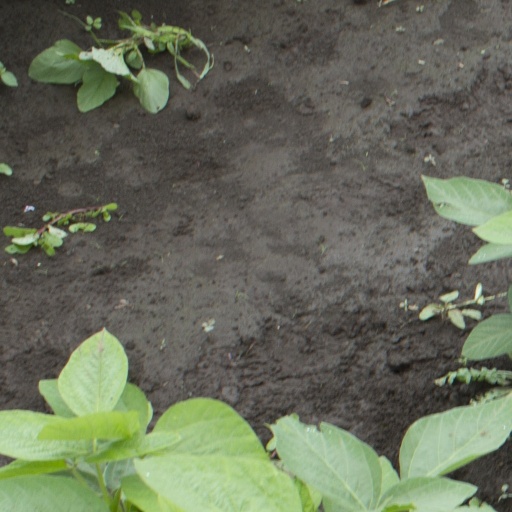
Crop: soybean